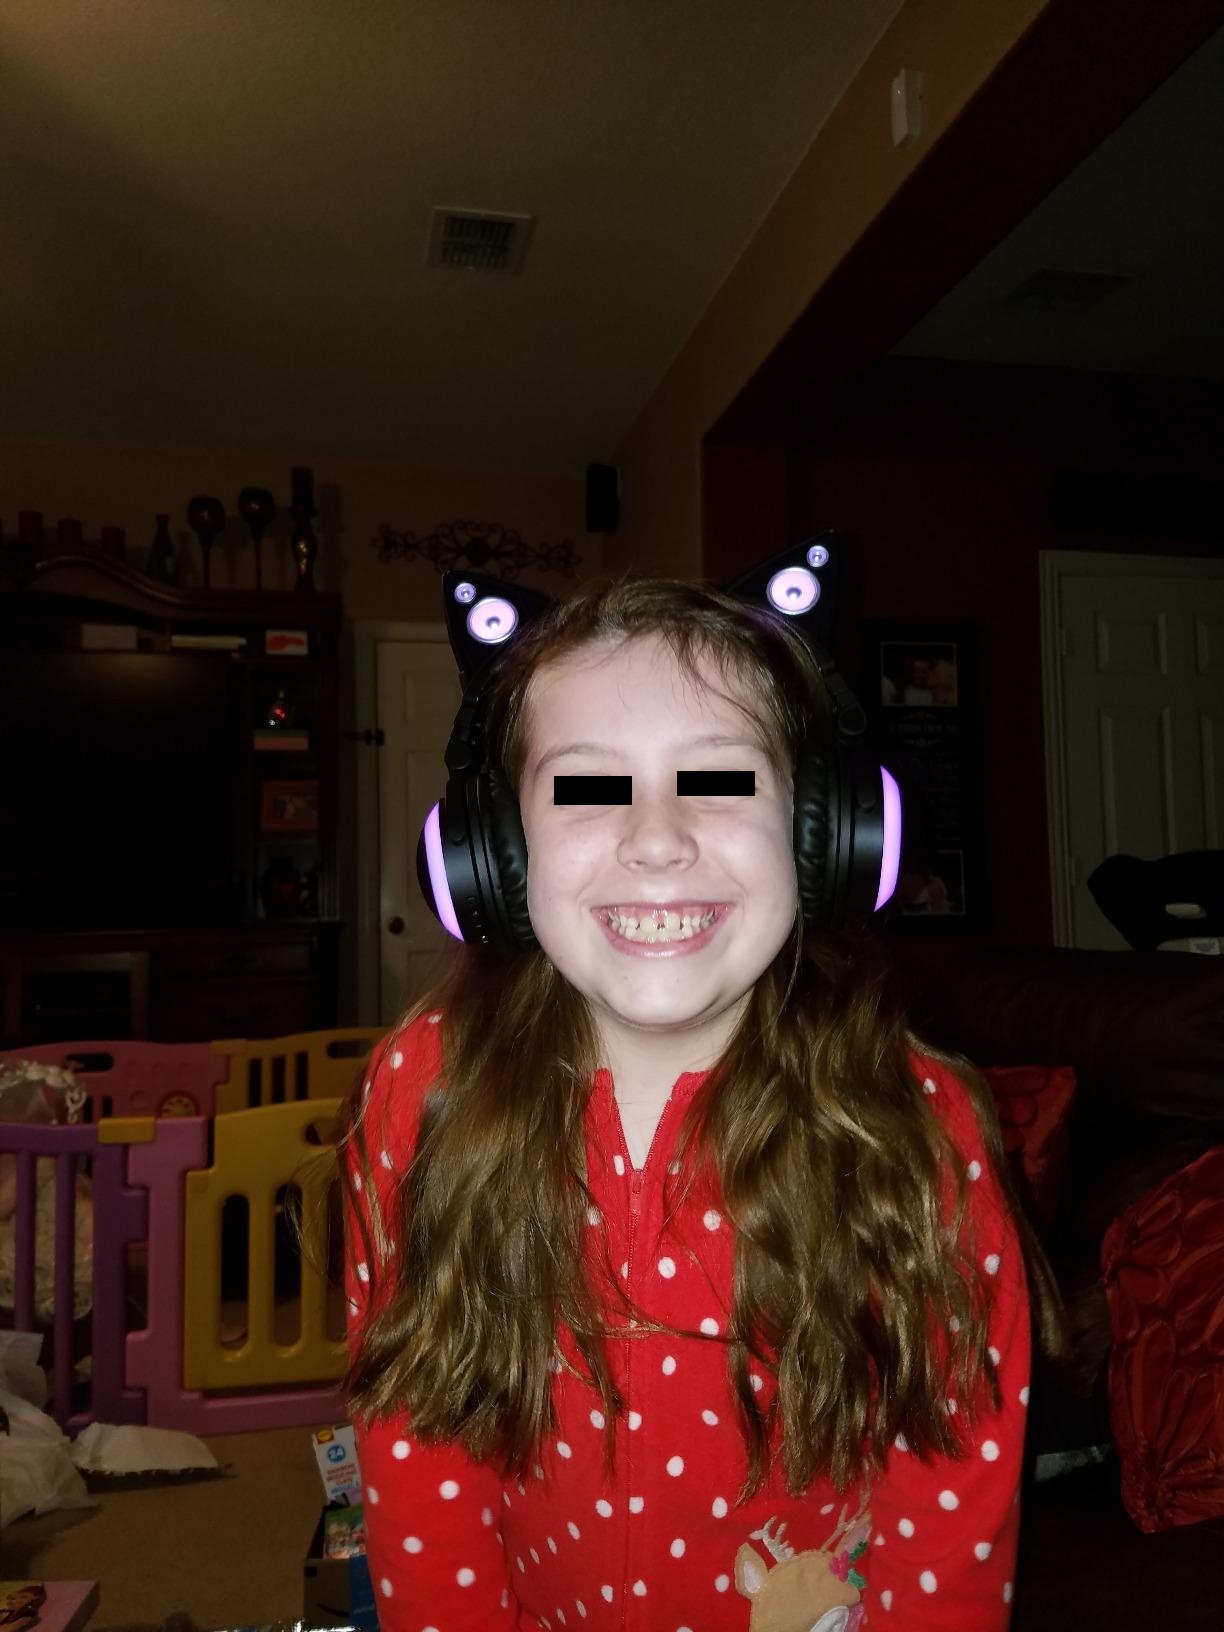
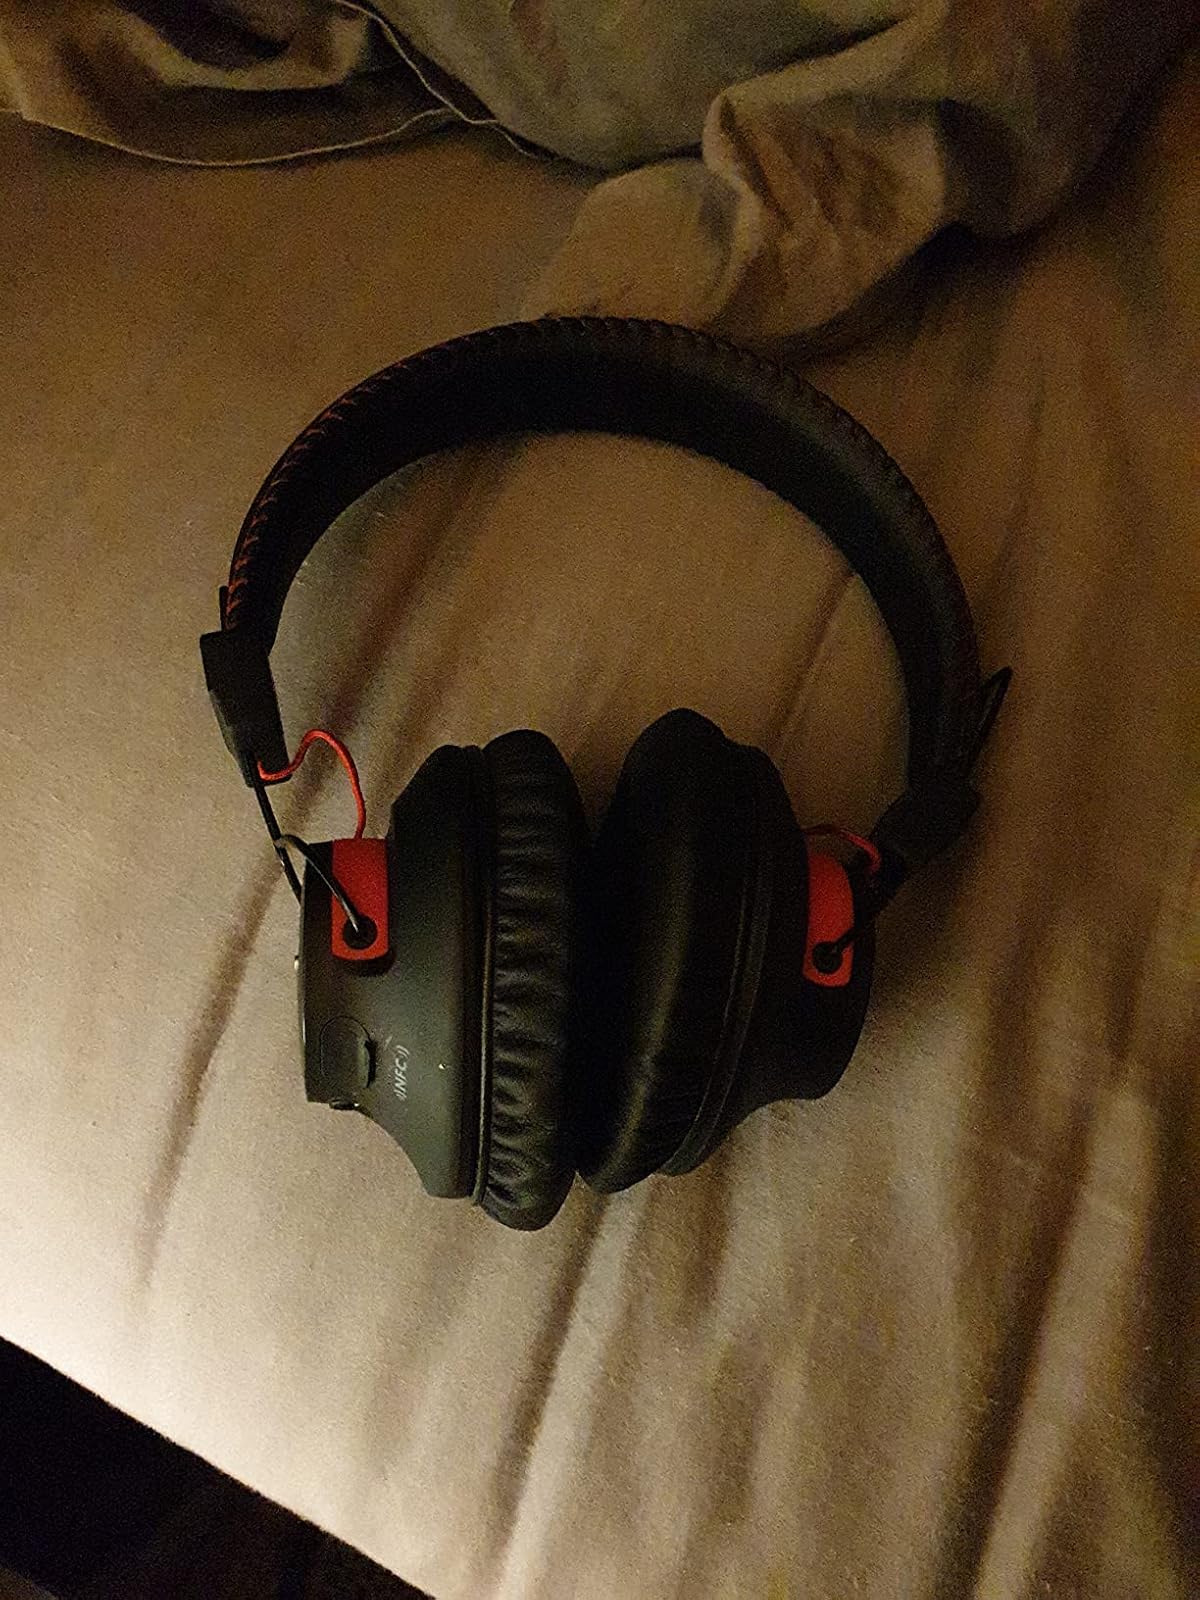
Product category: headphones
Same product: no